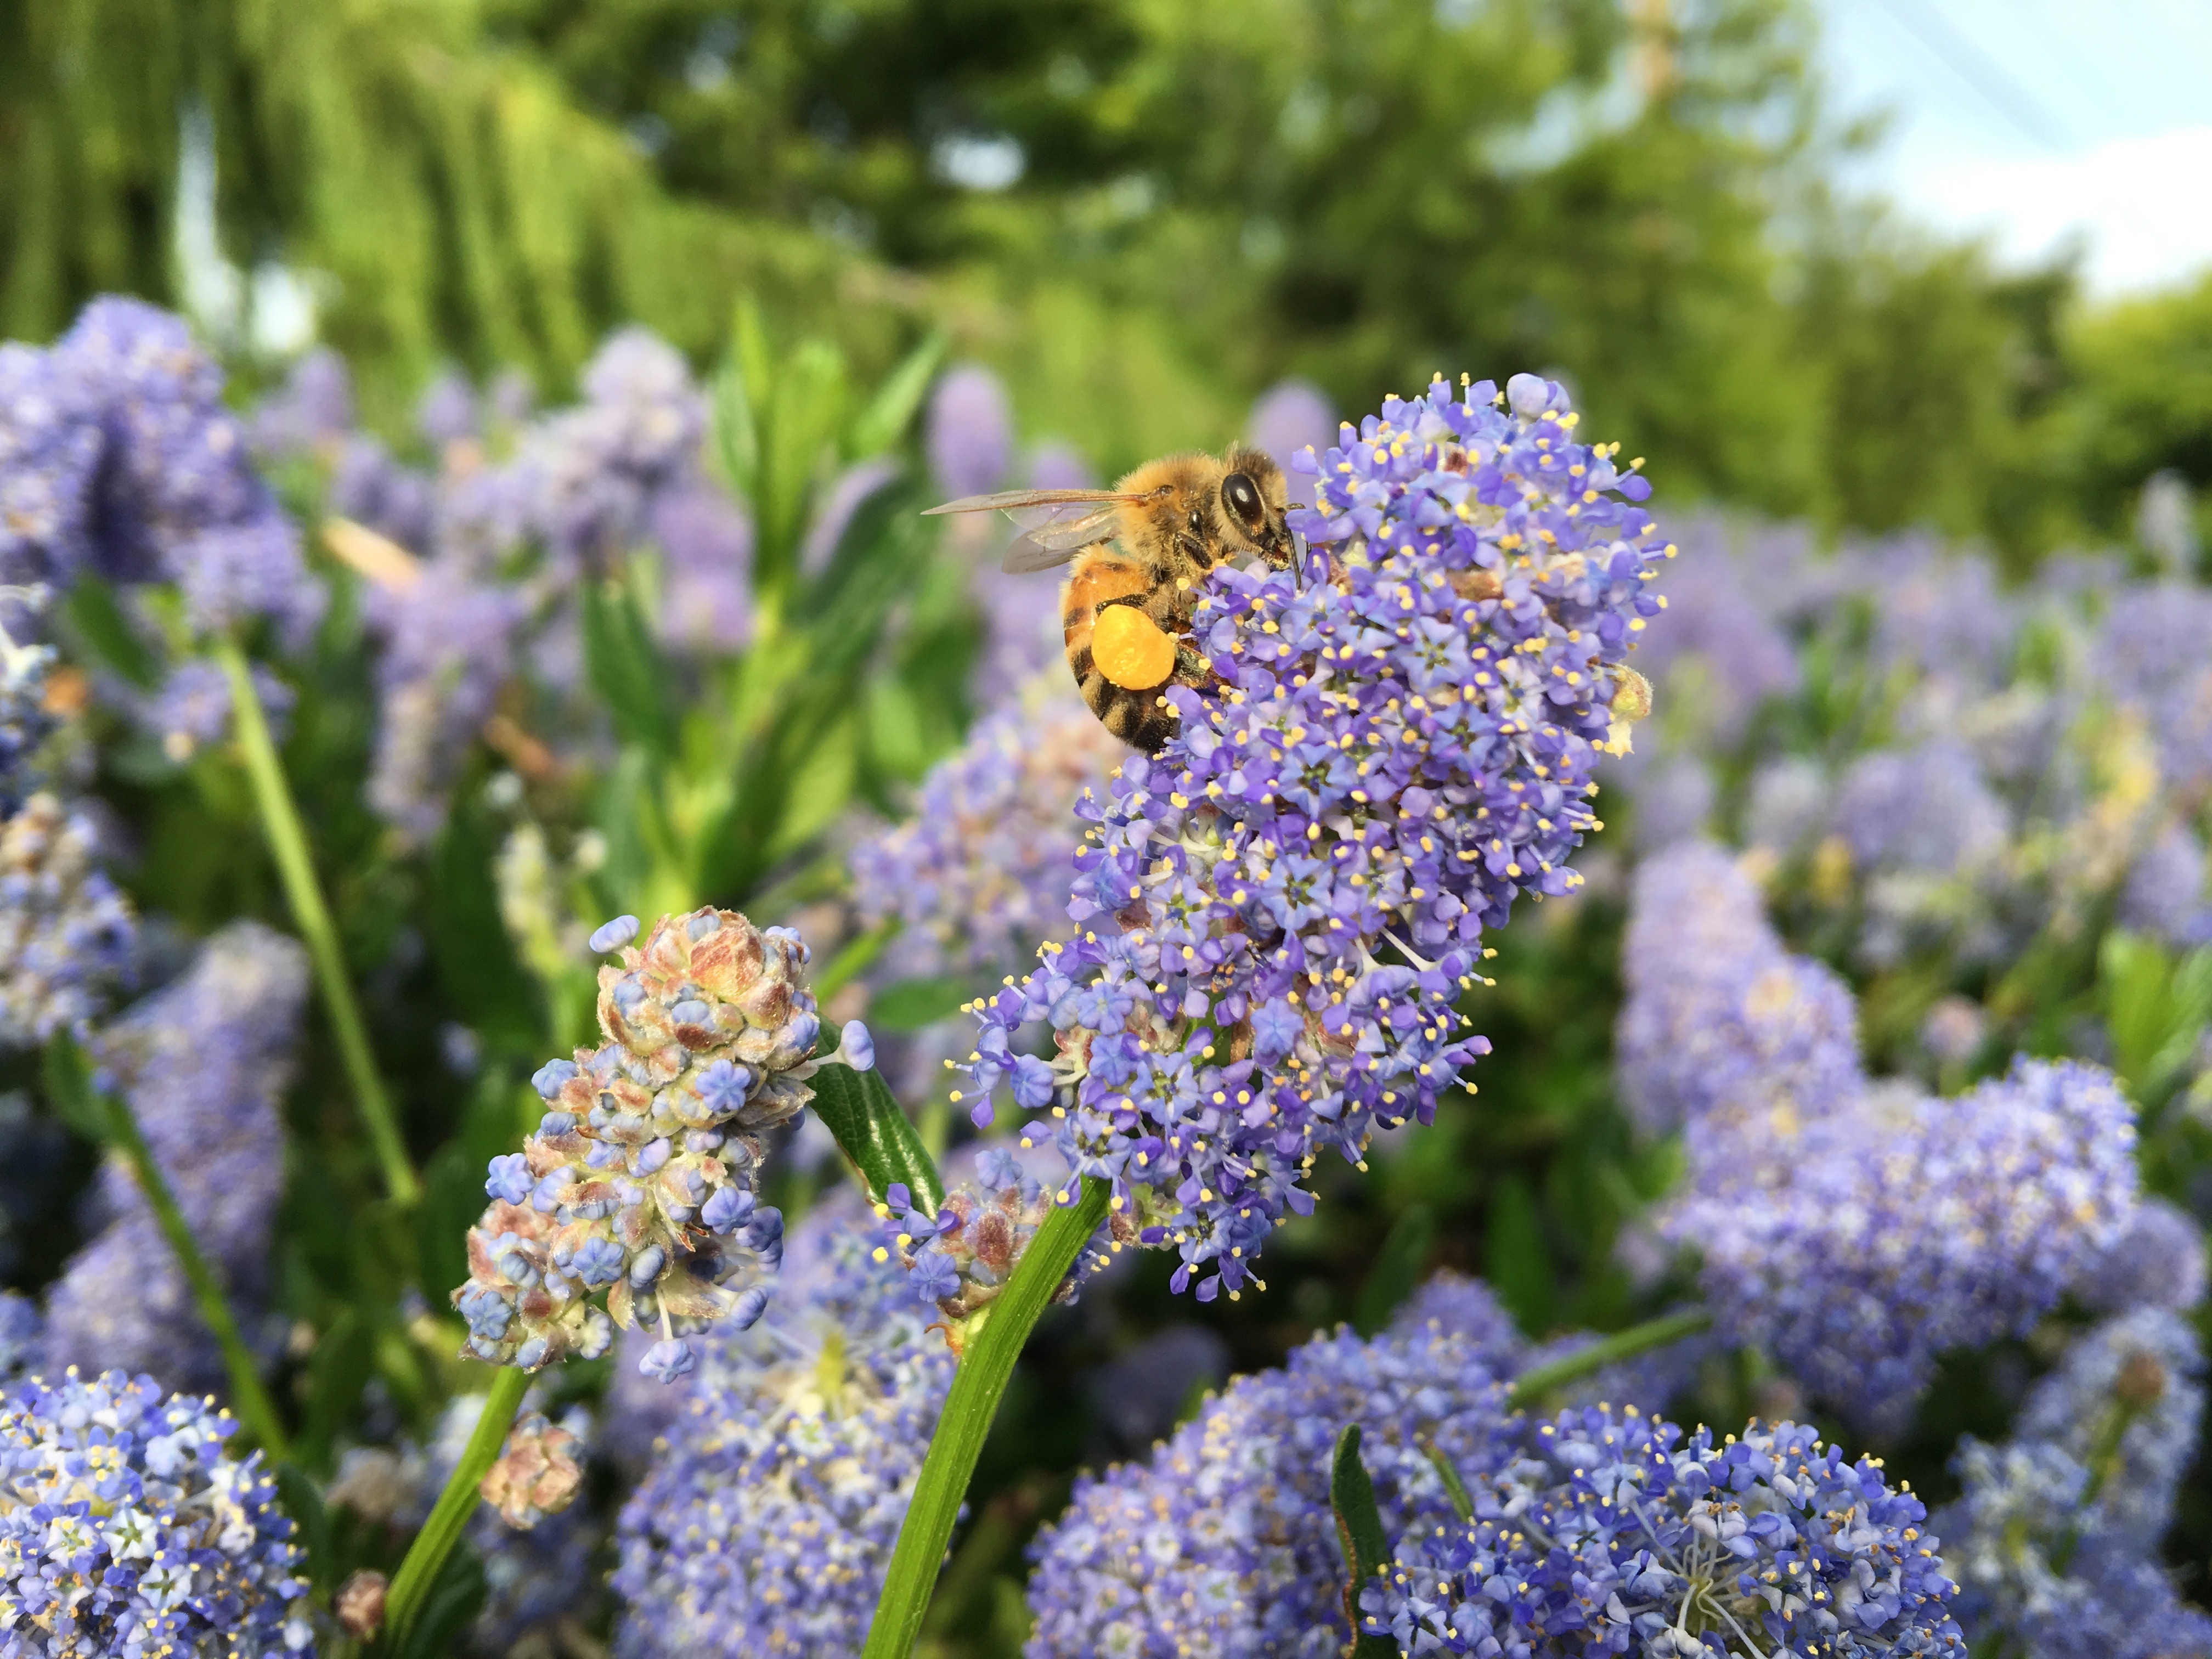
plant, meadow, flower, herb, insect, botany, garden, flora, lavender, wildflower, flowering plant, annual plant, land plant, english lavender